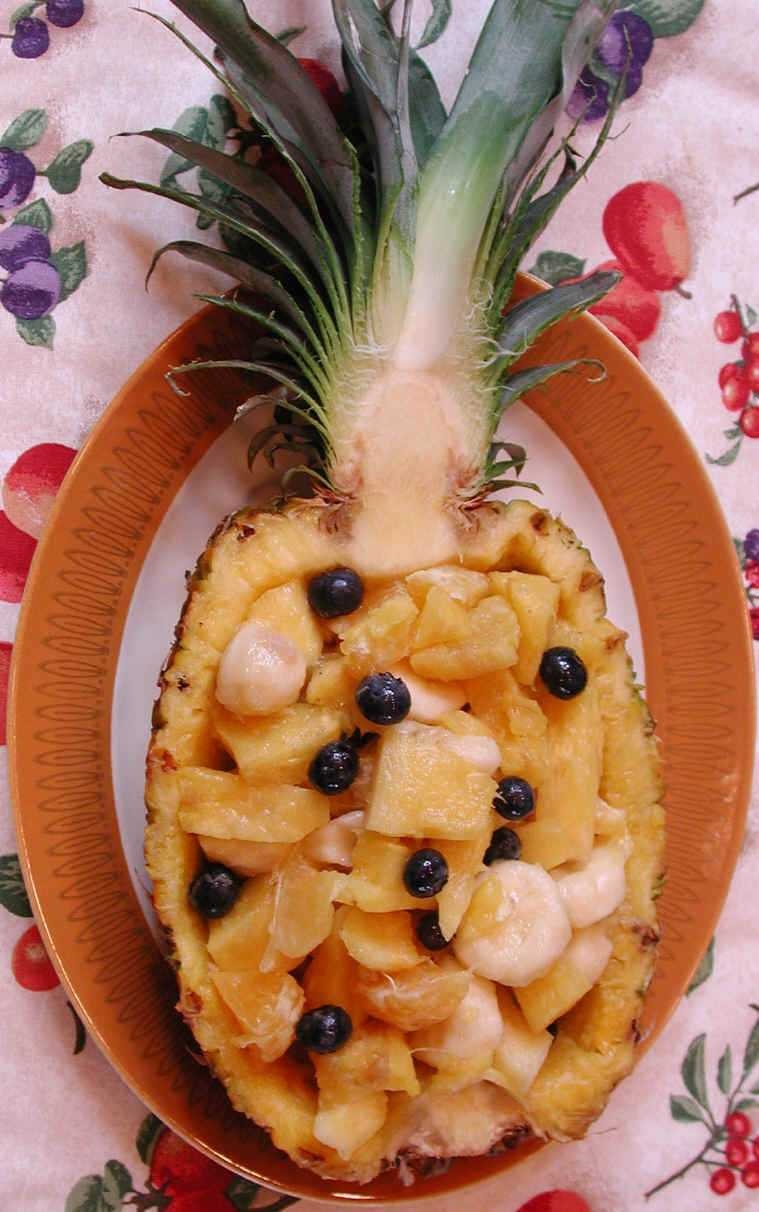
Label: Pineapple